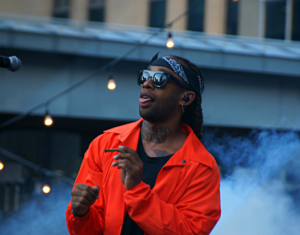
"Work from Home est une chanson enregistrée par le girl group américain Fifth Harmony avec le chanteur Ty Dolla Sign. Elle a été publiée le 26 février 2016, en tant que premier single du deuxième album studio du groupe, 7/27. ""Work from Home"" a été écrite par Joshua Coleman, Jude Demorest, Tyrone Griffin, Jr., Alexander Izquierdo et Brian Lee.